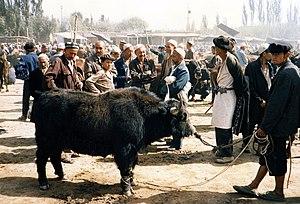
Yak au marché de Kashgar, Xinjiang, Chine
Kachgar est une ville de la Région autonome ouïghoure du Xinjiang. Son nom signifie « caverne de jade ».
Le yack ou yak est une grande espèce de ruminant domestique à longue toison de l'Himalaya. La femelle du yak est appelée dri ou drimo par les Tibétains et nak par les sherpas.